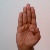
The image shows a hand gesture representing the letter 'B' in Indian Sign Language.